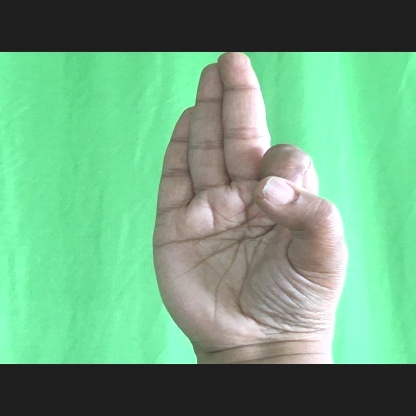
Mudra: Aralam